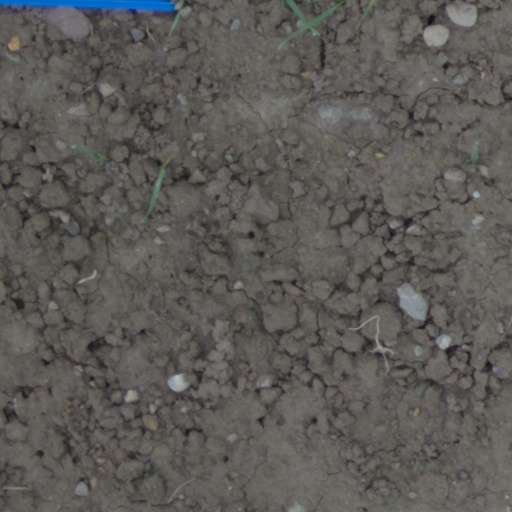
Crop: wheat